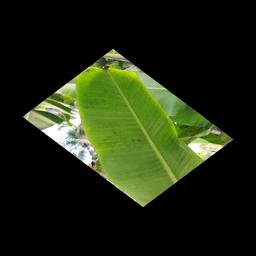
Label: YELLOW SIGATOKA